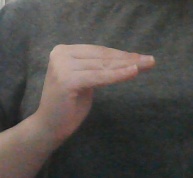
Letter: haa